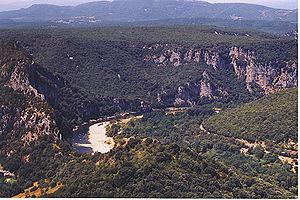
La réserve naturelle nationale des gorges de l'Ardèche est une réserve naturelle nationale située dans les régions Occitanie et Auvergne-Rhône-Alpes. Classée en 1980 avec une superficie de 1 572 hectares, elle a été étendue en 2018 sur 1 950 hectares et protège les gorges de l'Ardèche.